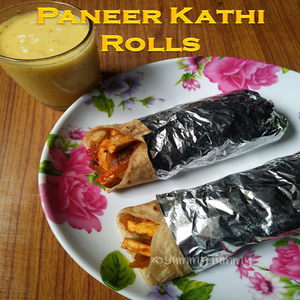
Dish: kathiroll